Fenil Shah

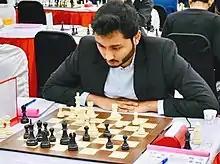
Shah in 2018

Fenil Shah (born 20 April 1995) is an Indian chess player, who holds the FIDE title of International Master (IM). He was the youngest rated chess player in 2002 and also the youngest chess player to represent Indian Team.